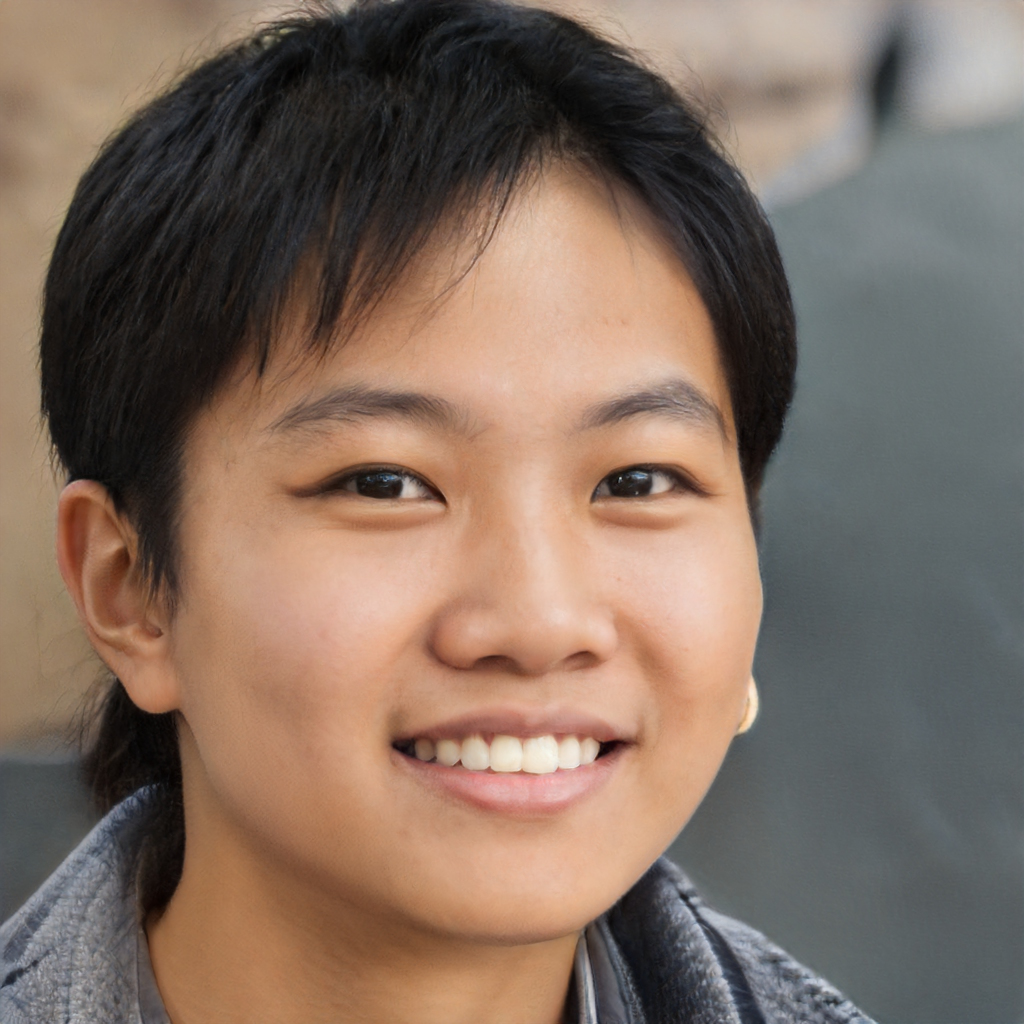
Gender: Female